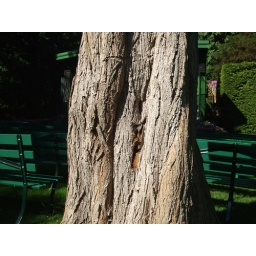
110 - this is quite possibly the least desirable seat in the house